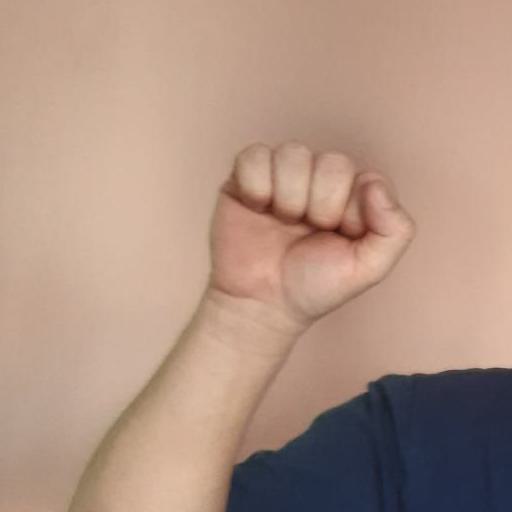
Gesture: fist